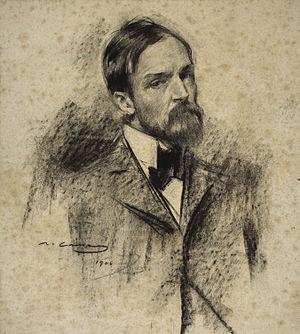
Lucien Simon, né à Paris le 18 juillet 1861 et mort à Sainte-Marine le 13 octobre 1945, est un peintre, aquarelliste, dessinateur et lithographe français.